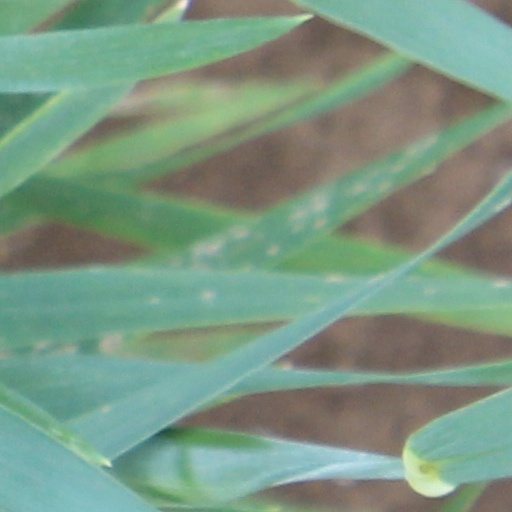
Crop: wheat